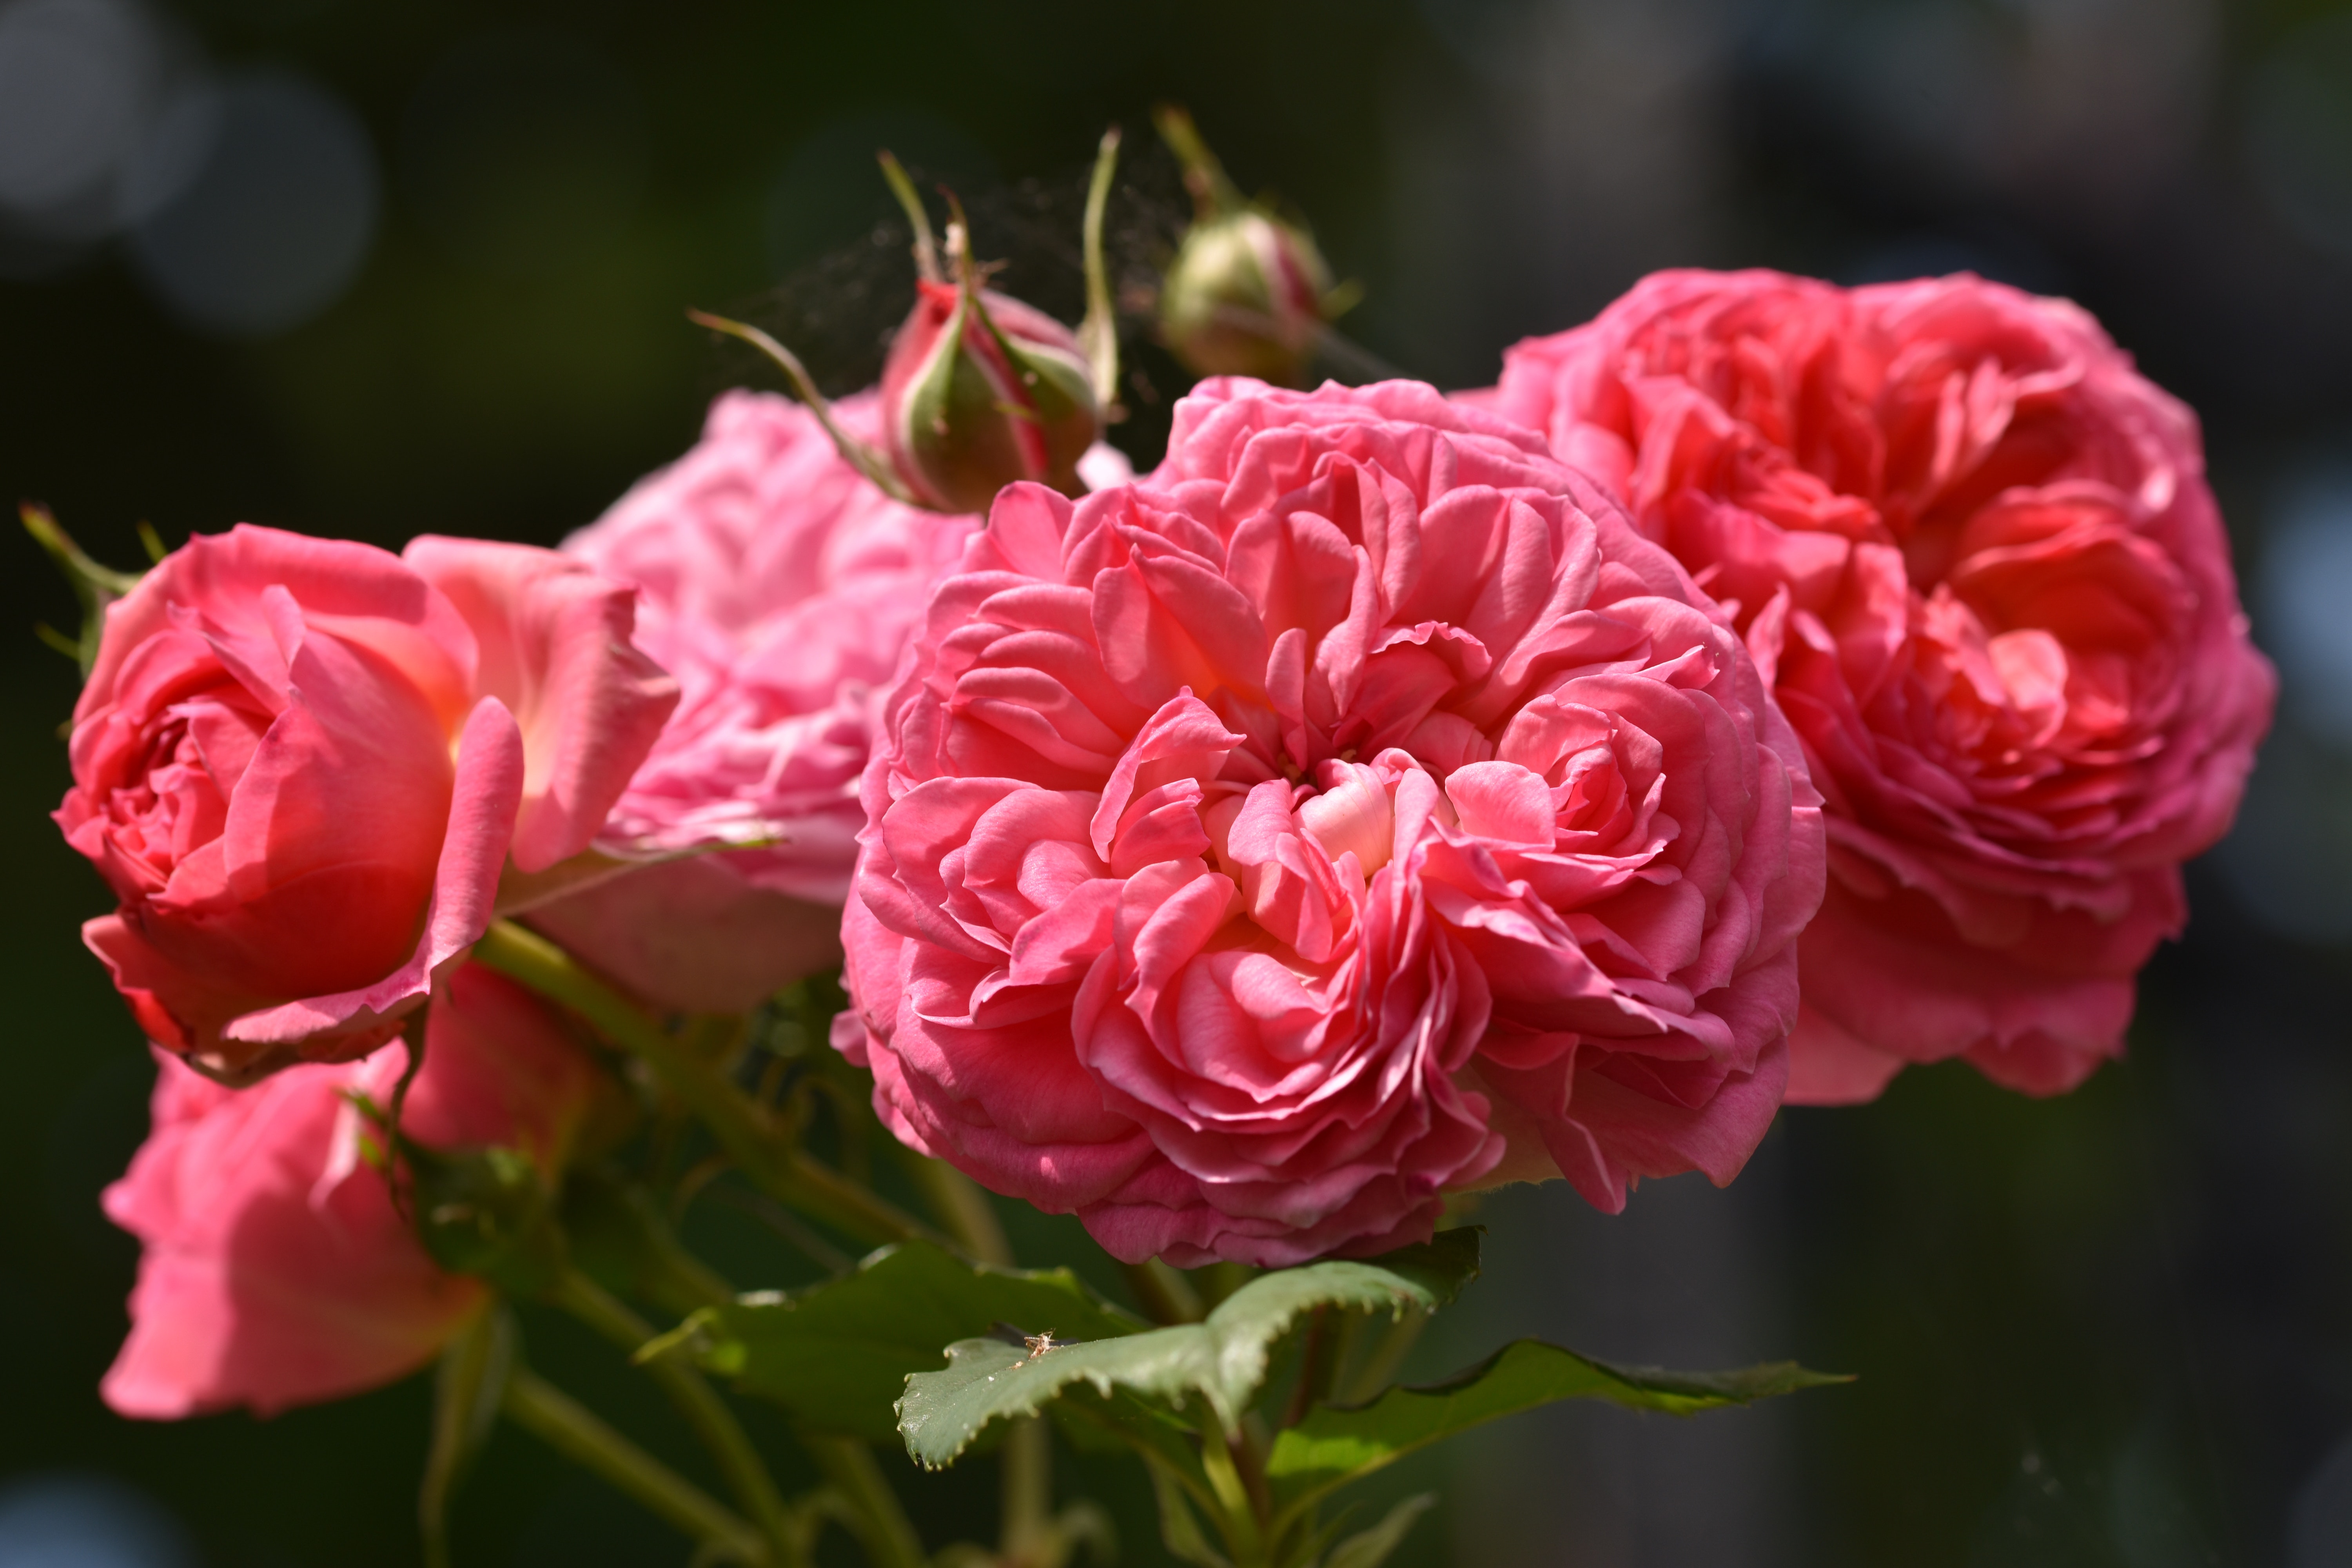
natural, flower, plant, botany, nature, petal, pink, grass, rose, garden roses, shrub, Hybrid tea rose, rose family, annual plant, rose order, flowering plant, close up, herbaceous plant, floribunda, peach, floristry, perennial plant, rosa centifolia, magenta, macro photography, floral design, plant stem, flower arranging, garden, Begonia family, pink family, cut flowers, wildflower, peony, china rose, begonia